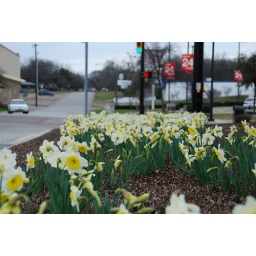
I found these daffodils planted in bed on the corner of a pretty busy street in Fort Worth. Happy Spring!